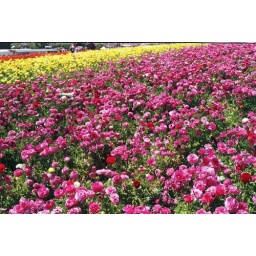
flower field in Carlsbad